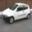
Label: automobile